Prithimpassa family

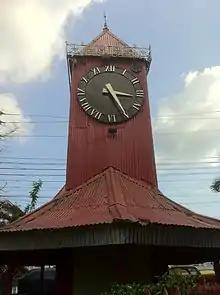
Ali Amjad's Clock in Sylhet town.

Moulvi Nawab Ali Amjad Khan (1871–1905), an Honorary Magistrate and educationist, had hobbies of horse riding, polo and hunting. He was known to have single-handedly shot 43 tigers. During his tenure, the family had become the wealthiest in Sylhet. He founded the Rangirchhara Tea Estate, the largest native-run tea garden in Bengal. The estate library was opened in 1921. In 1932, he established the Ali Amjad Government Girls' High School in Moulvibazar. He gave out scholarships to schools across Assam and Chittagong, awarded gold medals to students in Tripura, financially assisted needy students and joined the Aligarh Muslim University Committee. In 1901, he accompanied Lord Curzon to Silchar. He gifted a poor boy in his area with one of his own elephants. During a trip to Calcutta, he got typhoid fever and died. Amjad's wife was Syeda Fatima Banu, daughter of Syed Aminuddin Hasan of the Narpati Haveli Bari in Chunarughat, Habiganj.